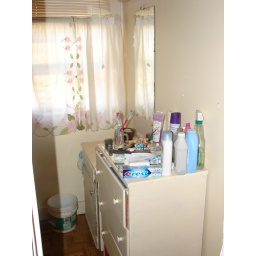
Myrtle point crater lake real estate houses in Oregon 2007 154